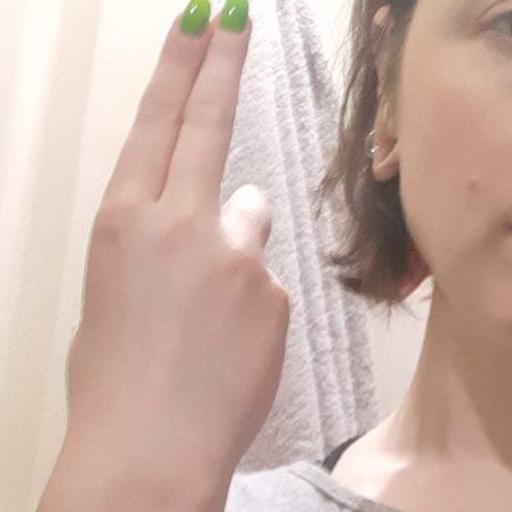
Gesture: two_up_inverted